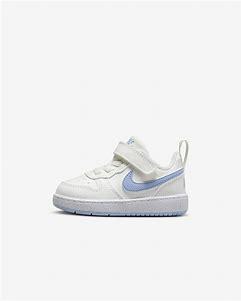
Brand: Nike
Model: Court Borough Recraft